Vjosa

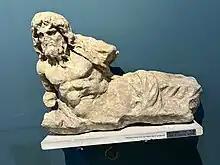
The personification of Vjosa River. Found in Apollonia

In ancient times the upper course of the river was situated in Epirus, and the lower course in Illyria. Together with the Ceraunian Mountains the first part of the river up to around Tepelenë marked the boundary between the classical regions of Illyria and Epirus, and between the Roman provinces of Epirus Nova and Epirus Vetus. The lower valley was inhabited by the indigenous tribes of Bylliones on the right shore and Amantes on the left shore. Starting from mid-7th century BCE the southern Illyrian area of the lower Aoos experienced the emergence of proto-urban centers, including the fortifications of Kutë, Klos, Mashkjezë, Margëlliç and Strum on the right shore, and those of Amantia, Mavrovë and Treport on the left shore.